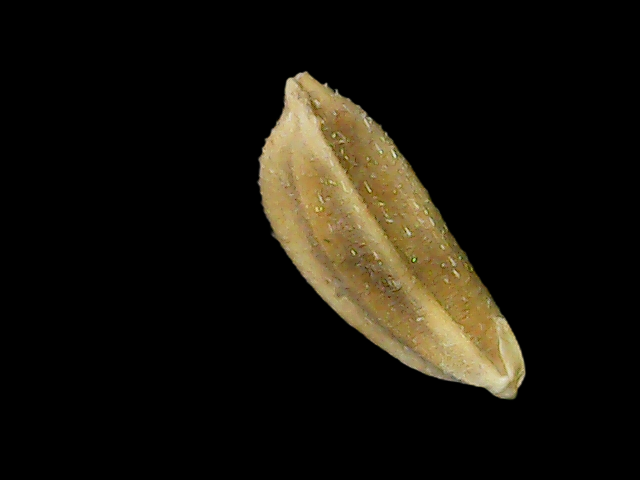
Rice variety: Bd33